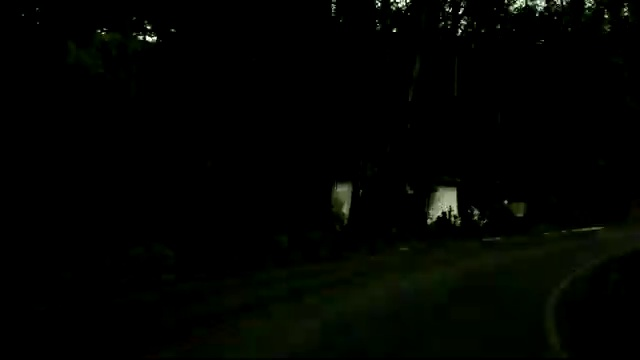
Fire: no
Smoke: no